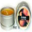
Label: can